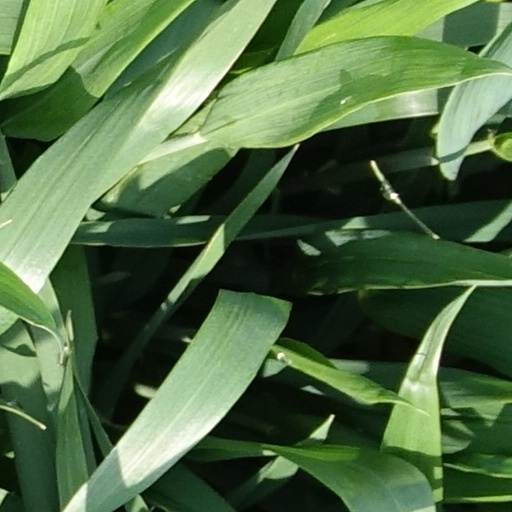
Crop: wheat